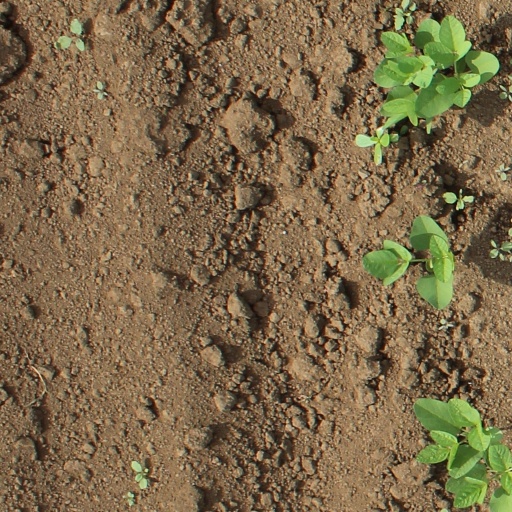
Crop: soybean